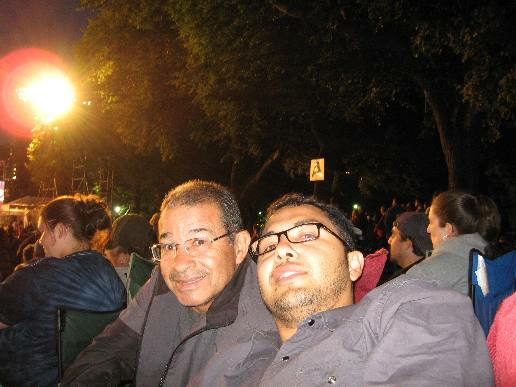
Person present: Yes